Kent Militia

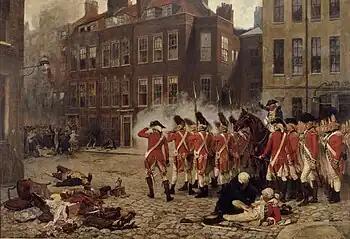
Soldiers deployed to the Gordon Riots, depicted in the 1879 painting "The Gordon Riots" by John Seymour Lucas.

After the Restoration of the Monarchy, the English Militia was re-established by The King's Sole Right over the Militia Act 1661 under the control of the king's lords-lieutenant, the men to be selected by ballot. This was popularly seen as the 'Constitutional Force' to counterbalance a 'Standing Army' tainted by association with the New Model Army that had supported Cromwell's military dictatorship, and almost the whole burden of home defence and internal security was entrusted to the militia.